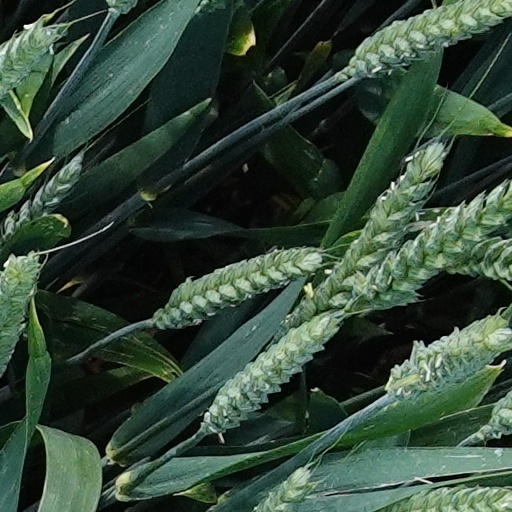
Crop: wheat